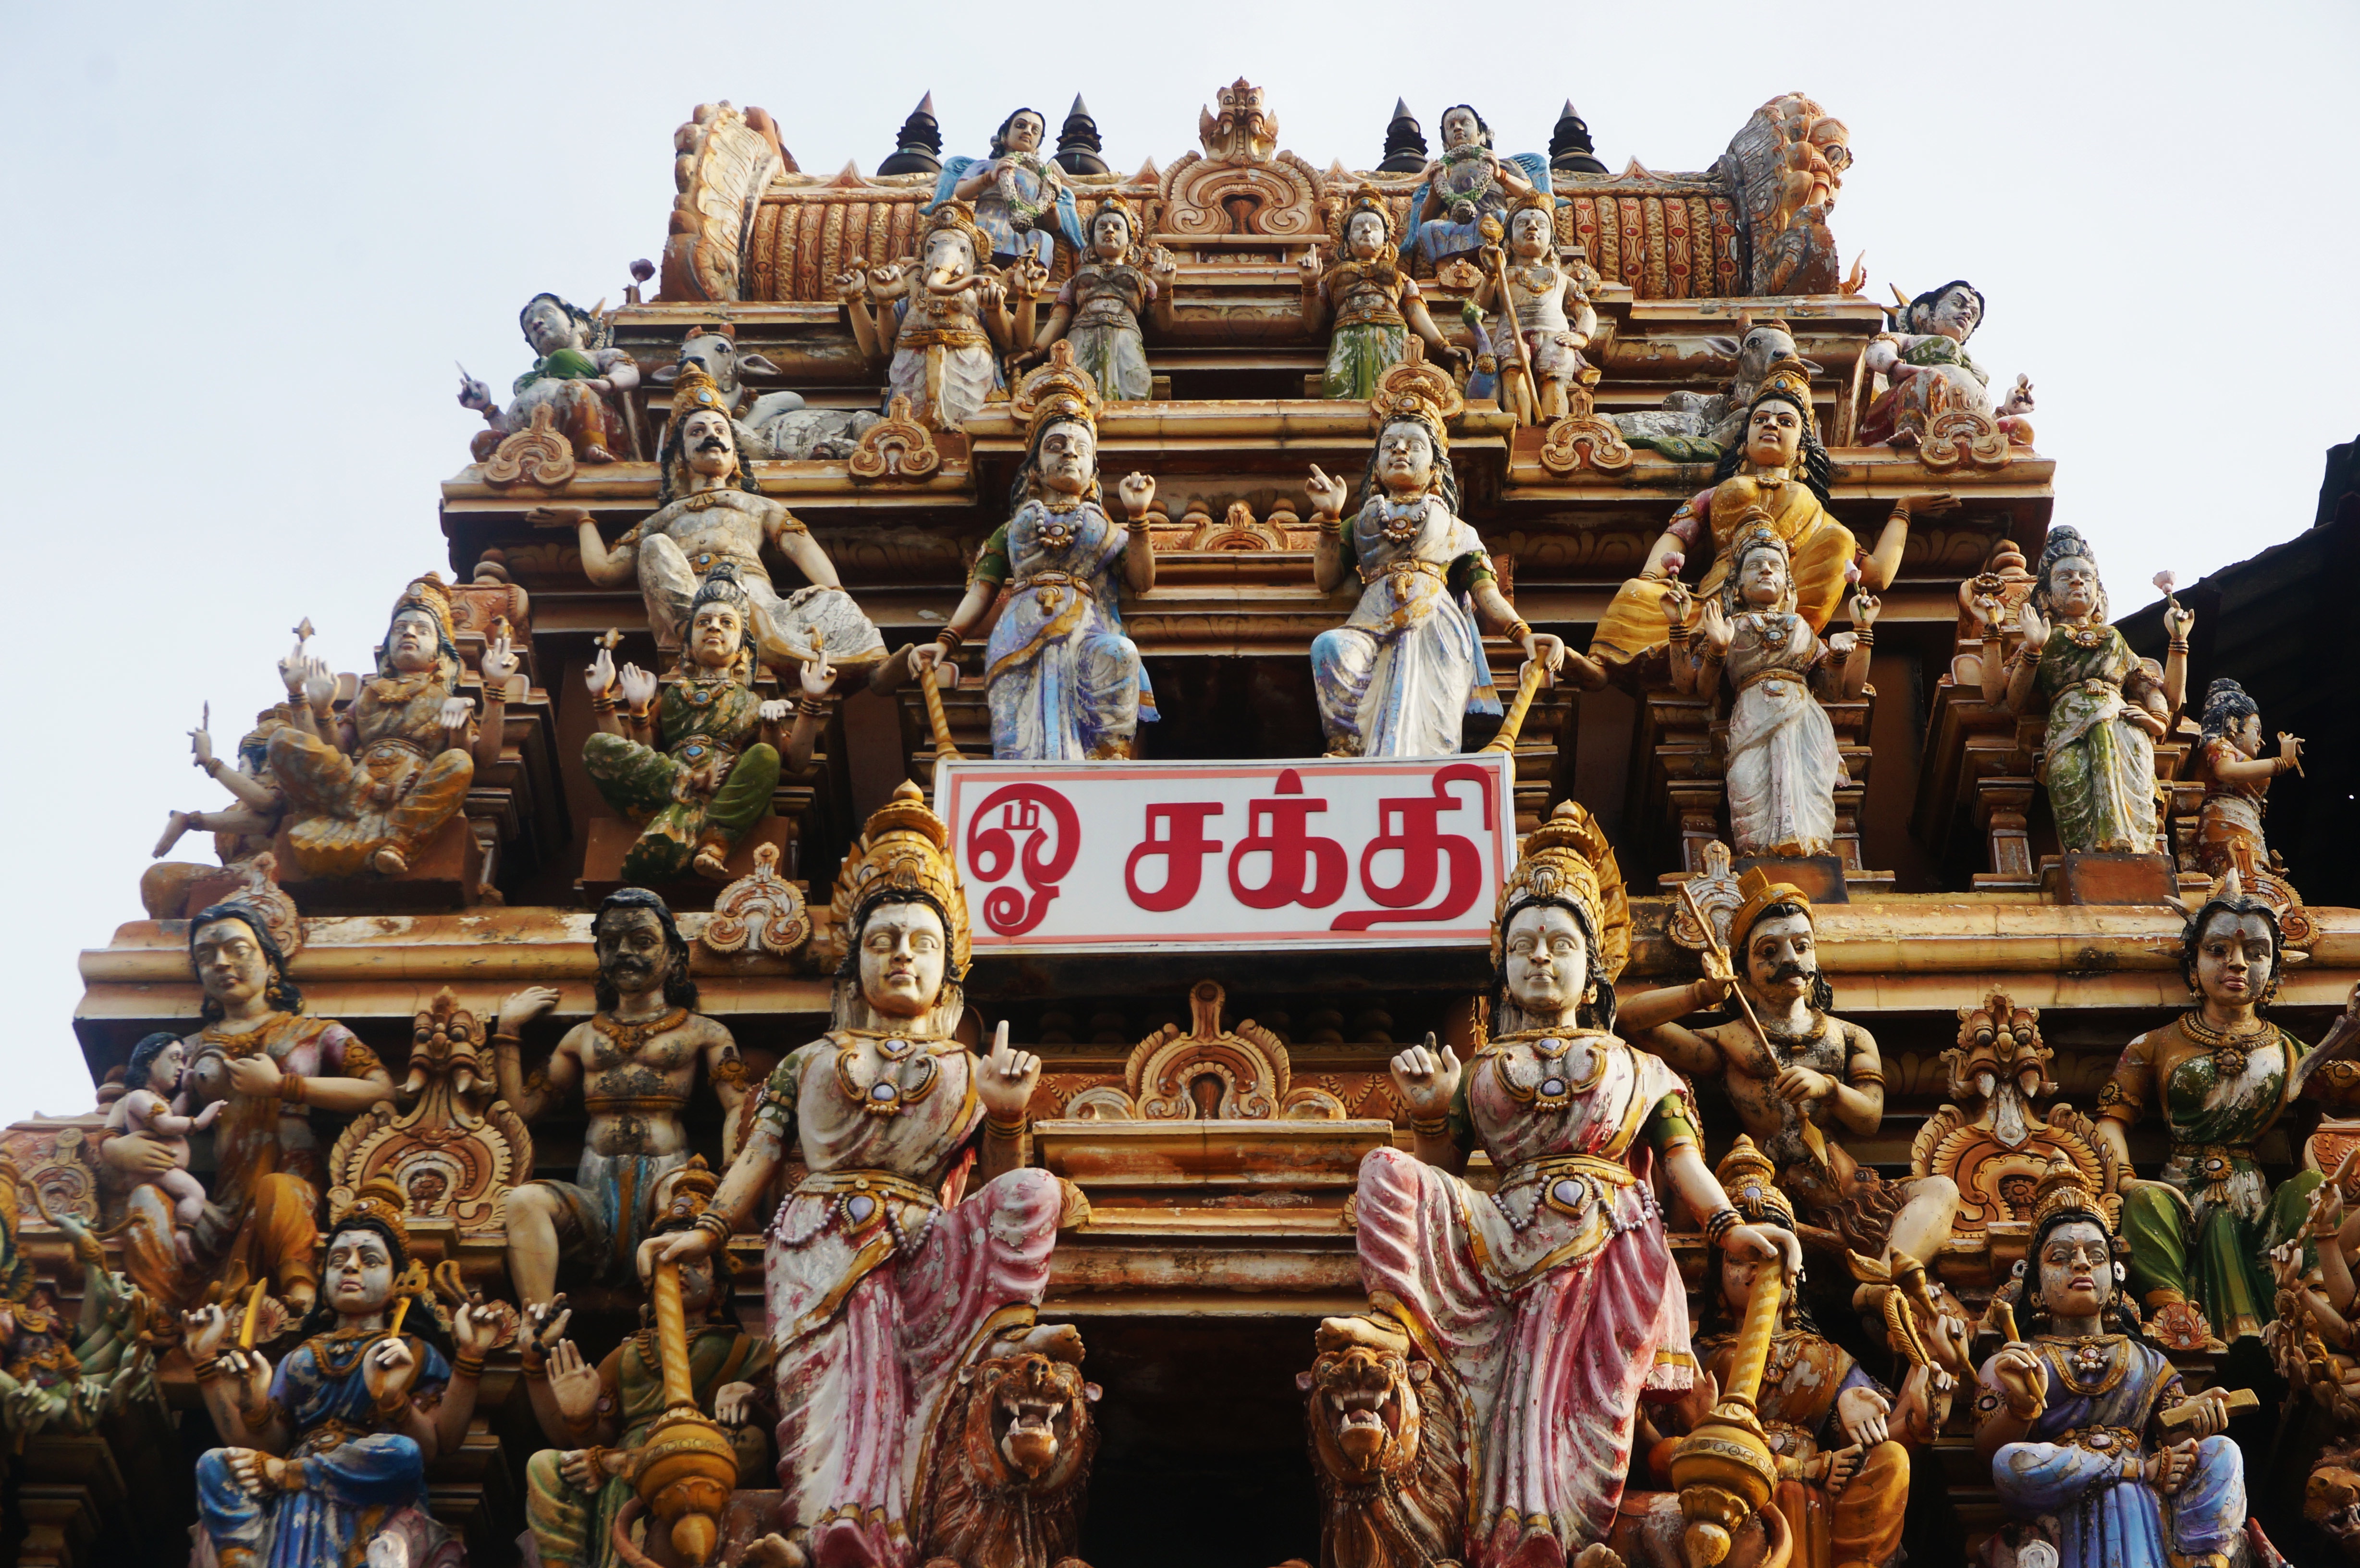
temple, historic site, building, hindu temple, place of worship, wat, shrine